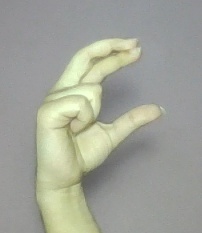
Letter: thal